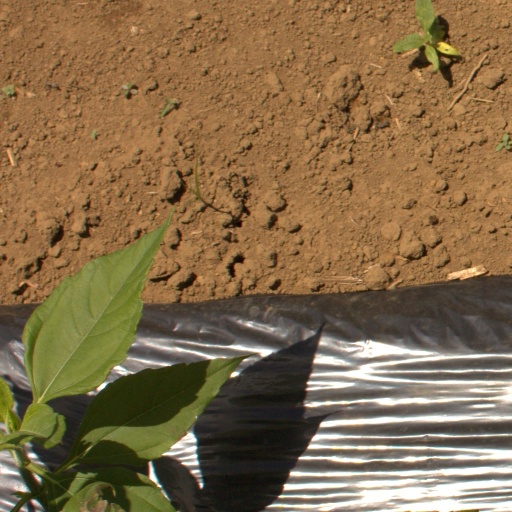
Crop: Jerusalem artichoke